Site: brandenburg
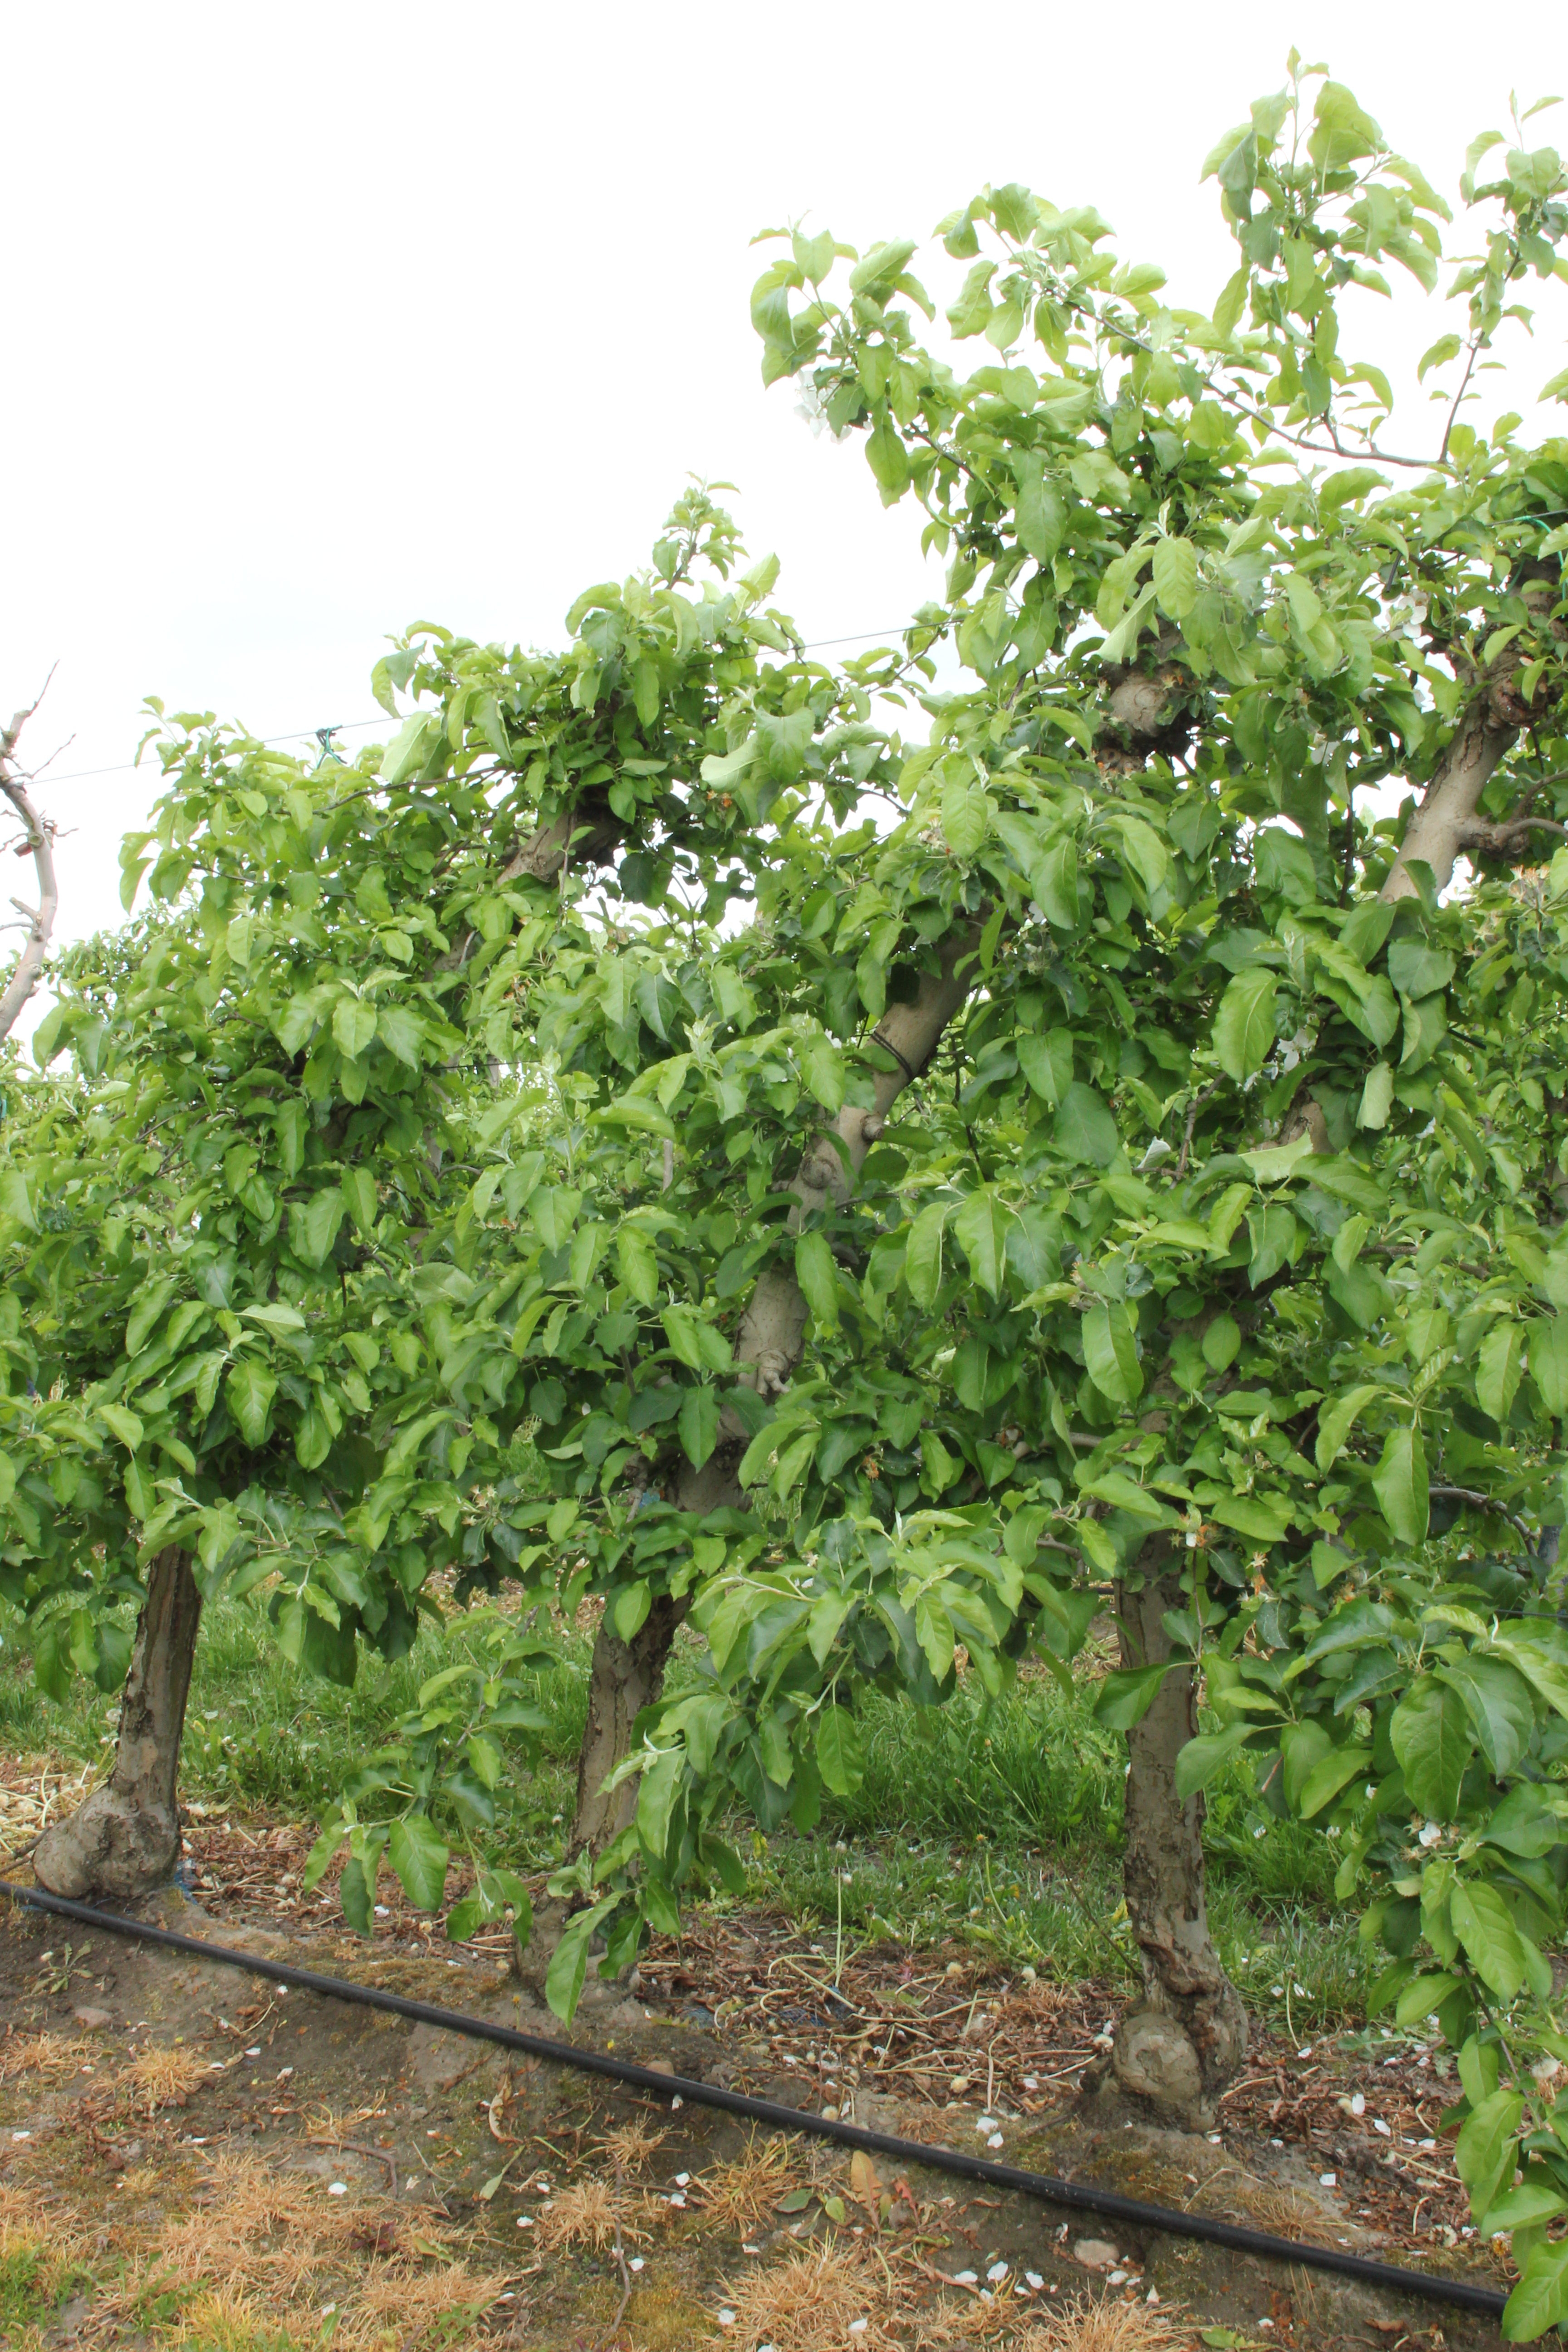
Growth stage (BBCH 67): Flowering